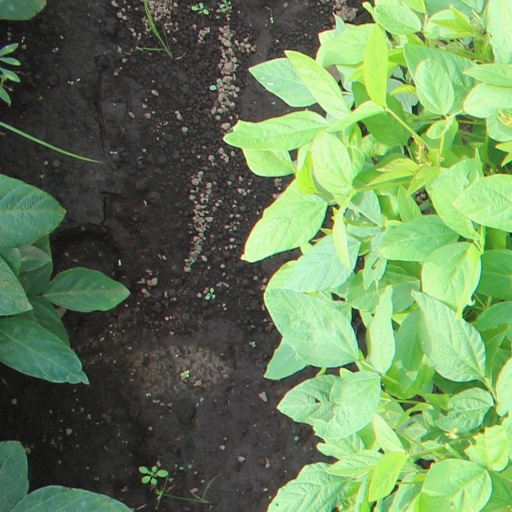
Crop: soybean